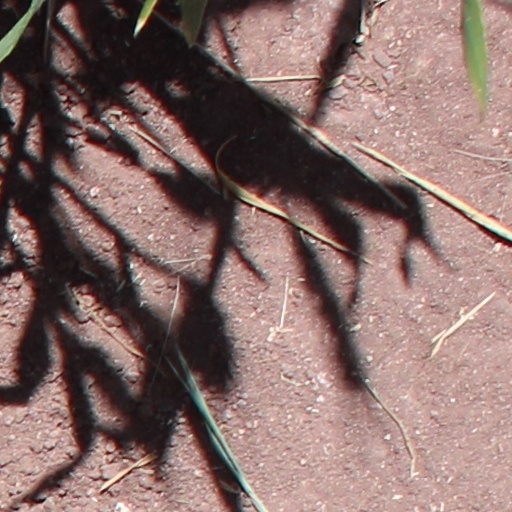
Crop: wheat